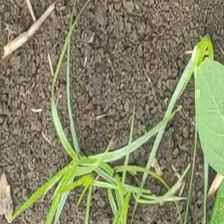
Weed species: Lavhala_(Cyperus_Rotundus)